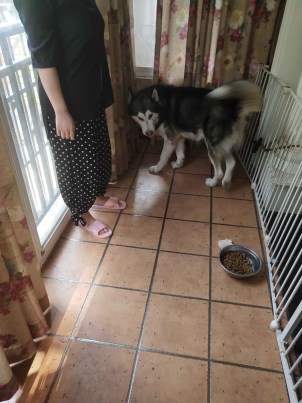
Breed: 1324-n000004-malamute